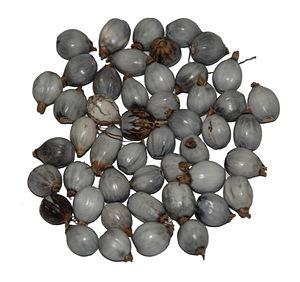
Graines de Coix lacryma-jobi venant de Martinique en France.
Coix lacryma-jobi, Grain de Job, Larmes de Job, l’Herbe à chapelets, Larmille, Herbe collier ou Graine chapelet, est une espèce de Poaceae des lieux humides originaire d'Asie du Sud-Est. Elle doit son nom de Larme-de-Job à la forme de ses graines qui rappelle celle des larmes.